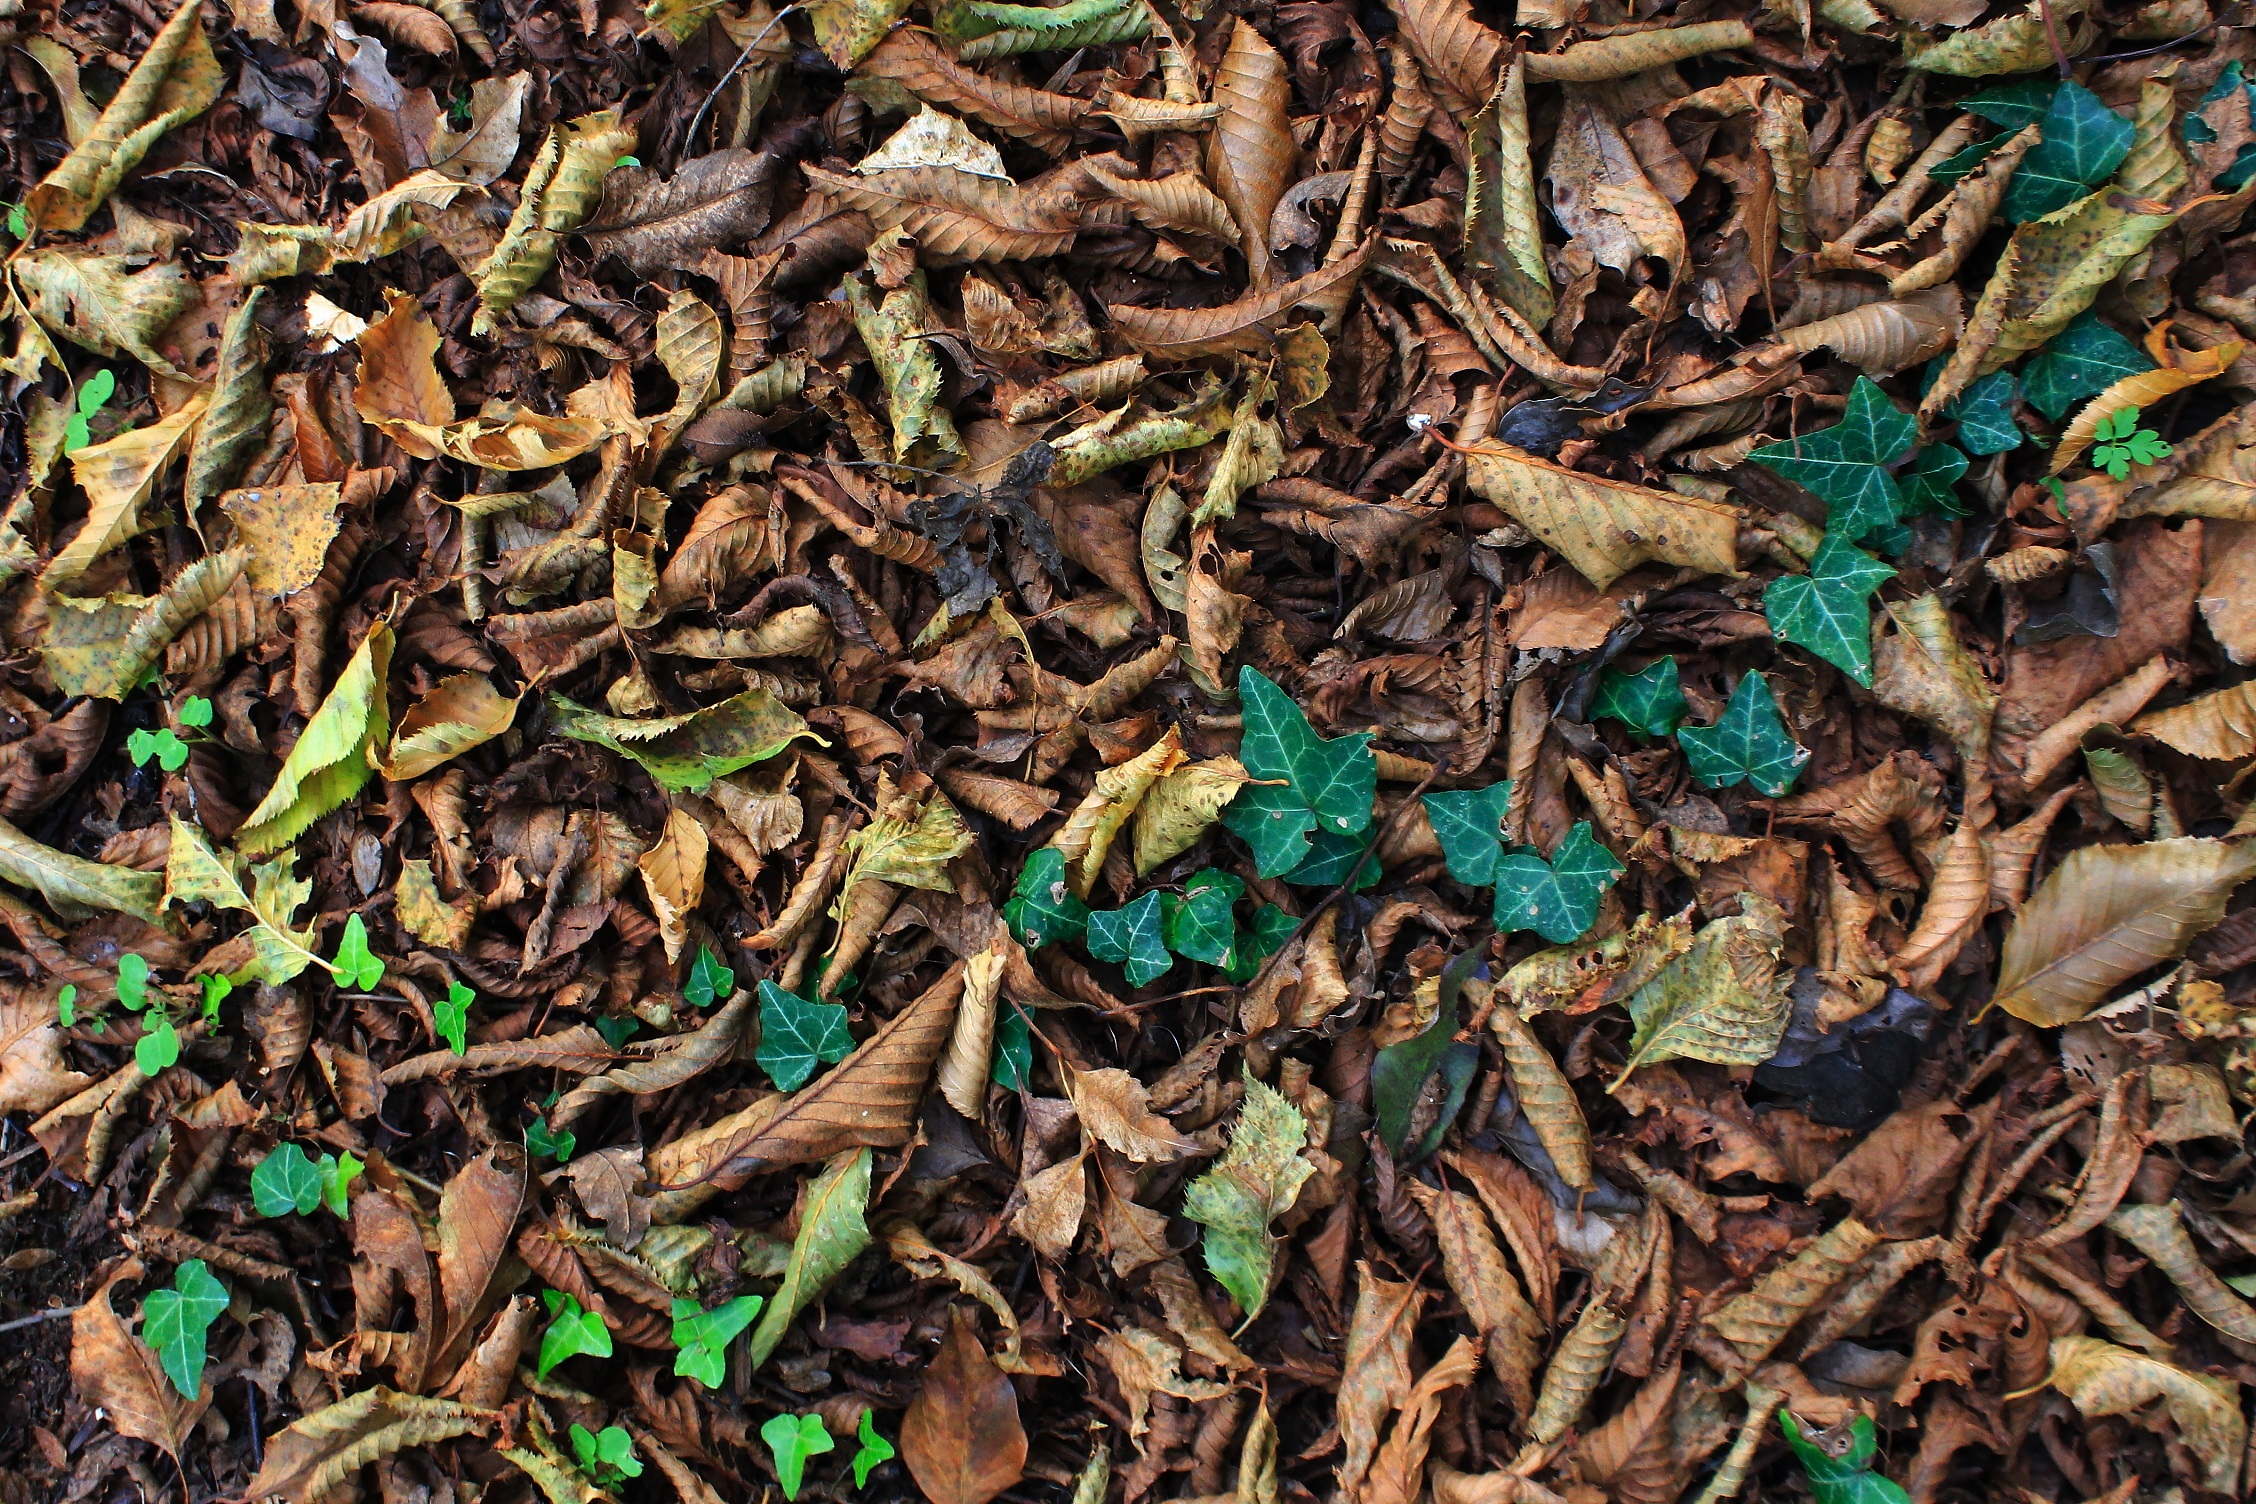
tree, grass, branch, plant, leaf, flower, green, herb, crop, autumn, soil, flora, fauna, leaves, carpet